Morissette (singer)

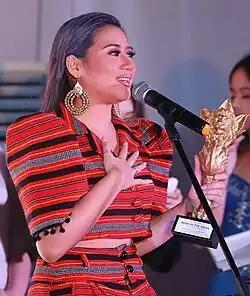
Morissette in 2018

Johanne Morissette Daug Amon (born June 2, 1996) is a Filipino singer and songwriter. She has been referred to as "Asia's Phoenix". At age 14, she emerged as a runner-up in TV5's "Star Factor" and made her theatrical debut in 2012 as Mitchie Torres in Repertory Philippines' adaptation of Disney's "Camp Rock". She received wider notice as a semi-finalist in the first season of ABS-CBN's "The Voice of the Philippines". She has a wide vocal range and has used the whistle register in some songs.